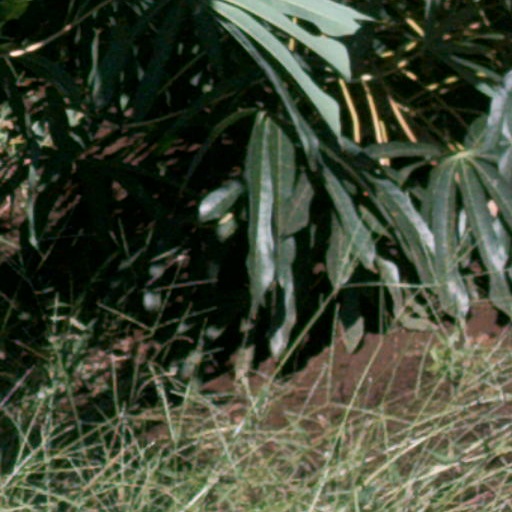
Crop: cassava